Jack O'Connell (actor)

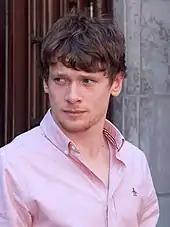
O'Connell at the Toronto International Film Festival in September 2013

O'Connell's career breakthrough came when he starred in the independent prison drama "Starred Up" (2013). His portrayal of a violent teenager incarcerated in the same prison as his father received widespread critical acclaim; "Entertainment Weekly" critic Chris Nashawaty wrote, "O'Connell bristles with terrifying hair-trigger unpredictability. Watching him, you feel like you're witnessing the arrival of a new movie star." Peter Travers of "Rolling Stone" agreed, describing his "mad-dog incarnate" portrayal as "a star-is-born performance." O'Connell next starred in another acclaimed independent film, "'71" (2014), portraying a soldier deployed to Belfast at the height of political violence in Northern Ireland. He was director Yann Demange's first and only choice for the part. Writing for "Empire", Nev Pierce opined, "In a superb ensemble, O'Connell is outstanding," adding, "We know he can do violence, but here he holds the screen with no swagger—just a simple desire to survive." He received consecutive nominations for the British Independent Film Award for Best Actor.